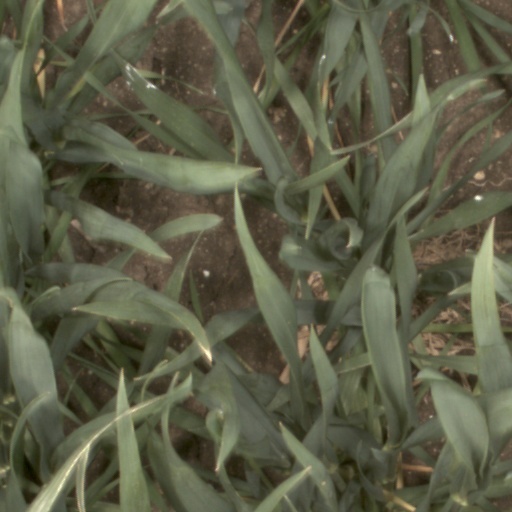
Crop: wheat